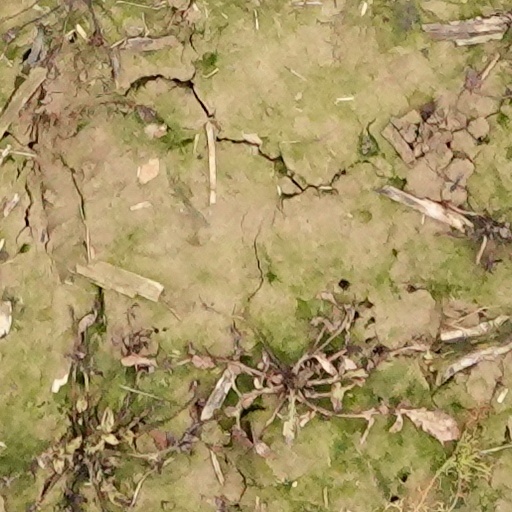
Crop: wheat